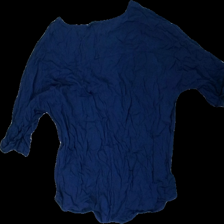
View: back
Type: Tank top
Category: Ladies
Brand: Not in the list
Brand text on label: Åhlens
Colors: Blue
Material: 100% viscose
Cut: Regular, C-collar
Size: 38
Season: All
Price range: <50
Recommended usage: Reuse
Description: Basic blue top